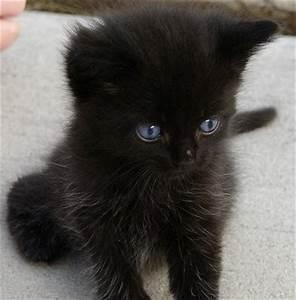
cat